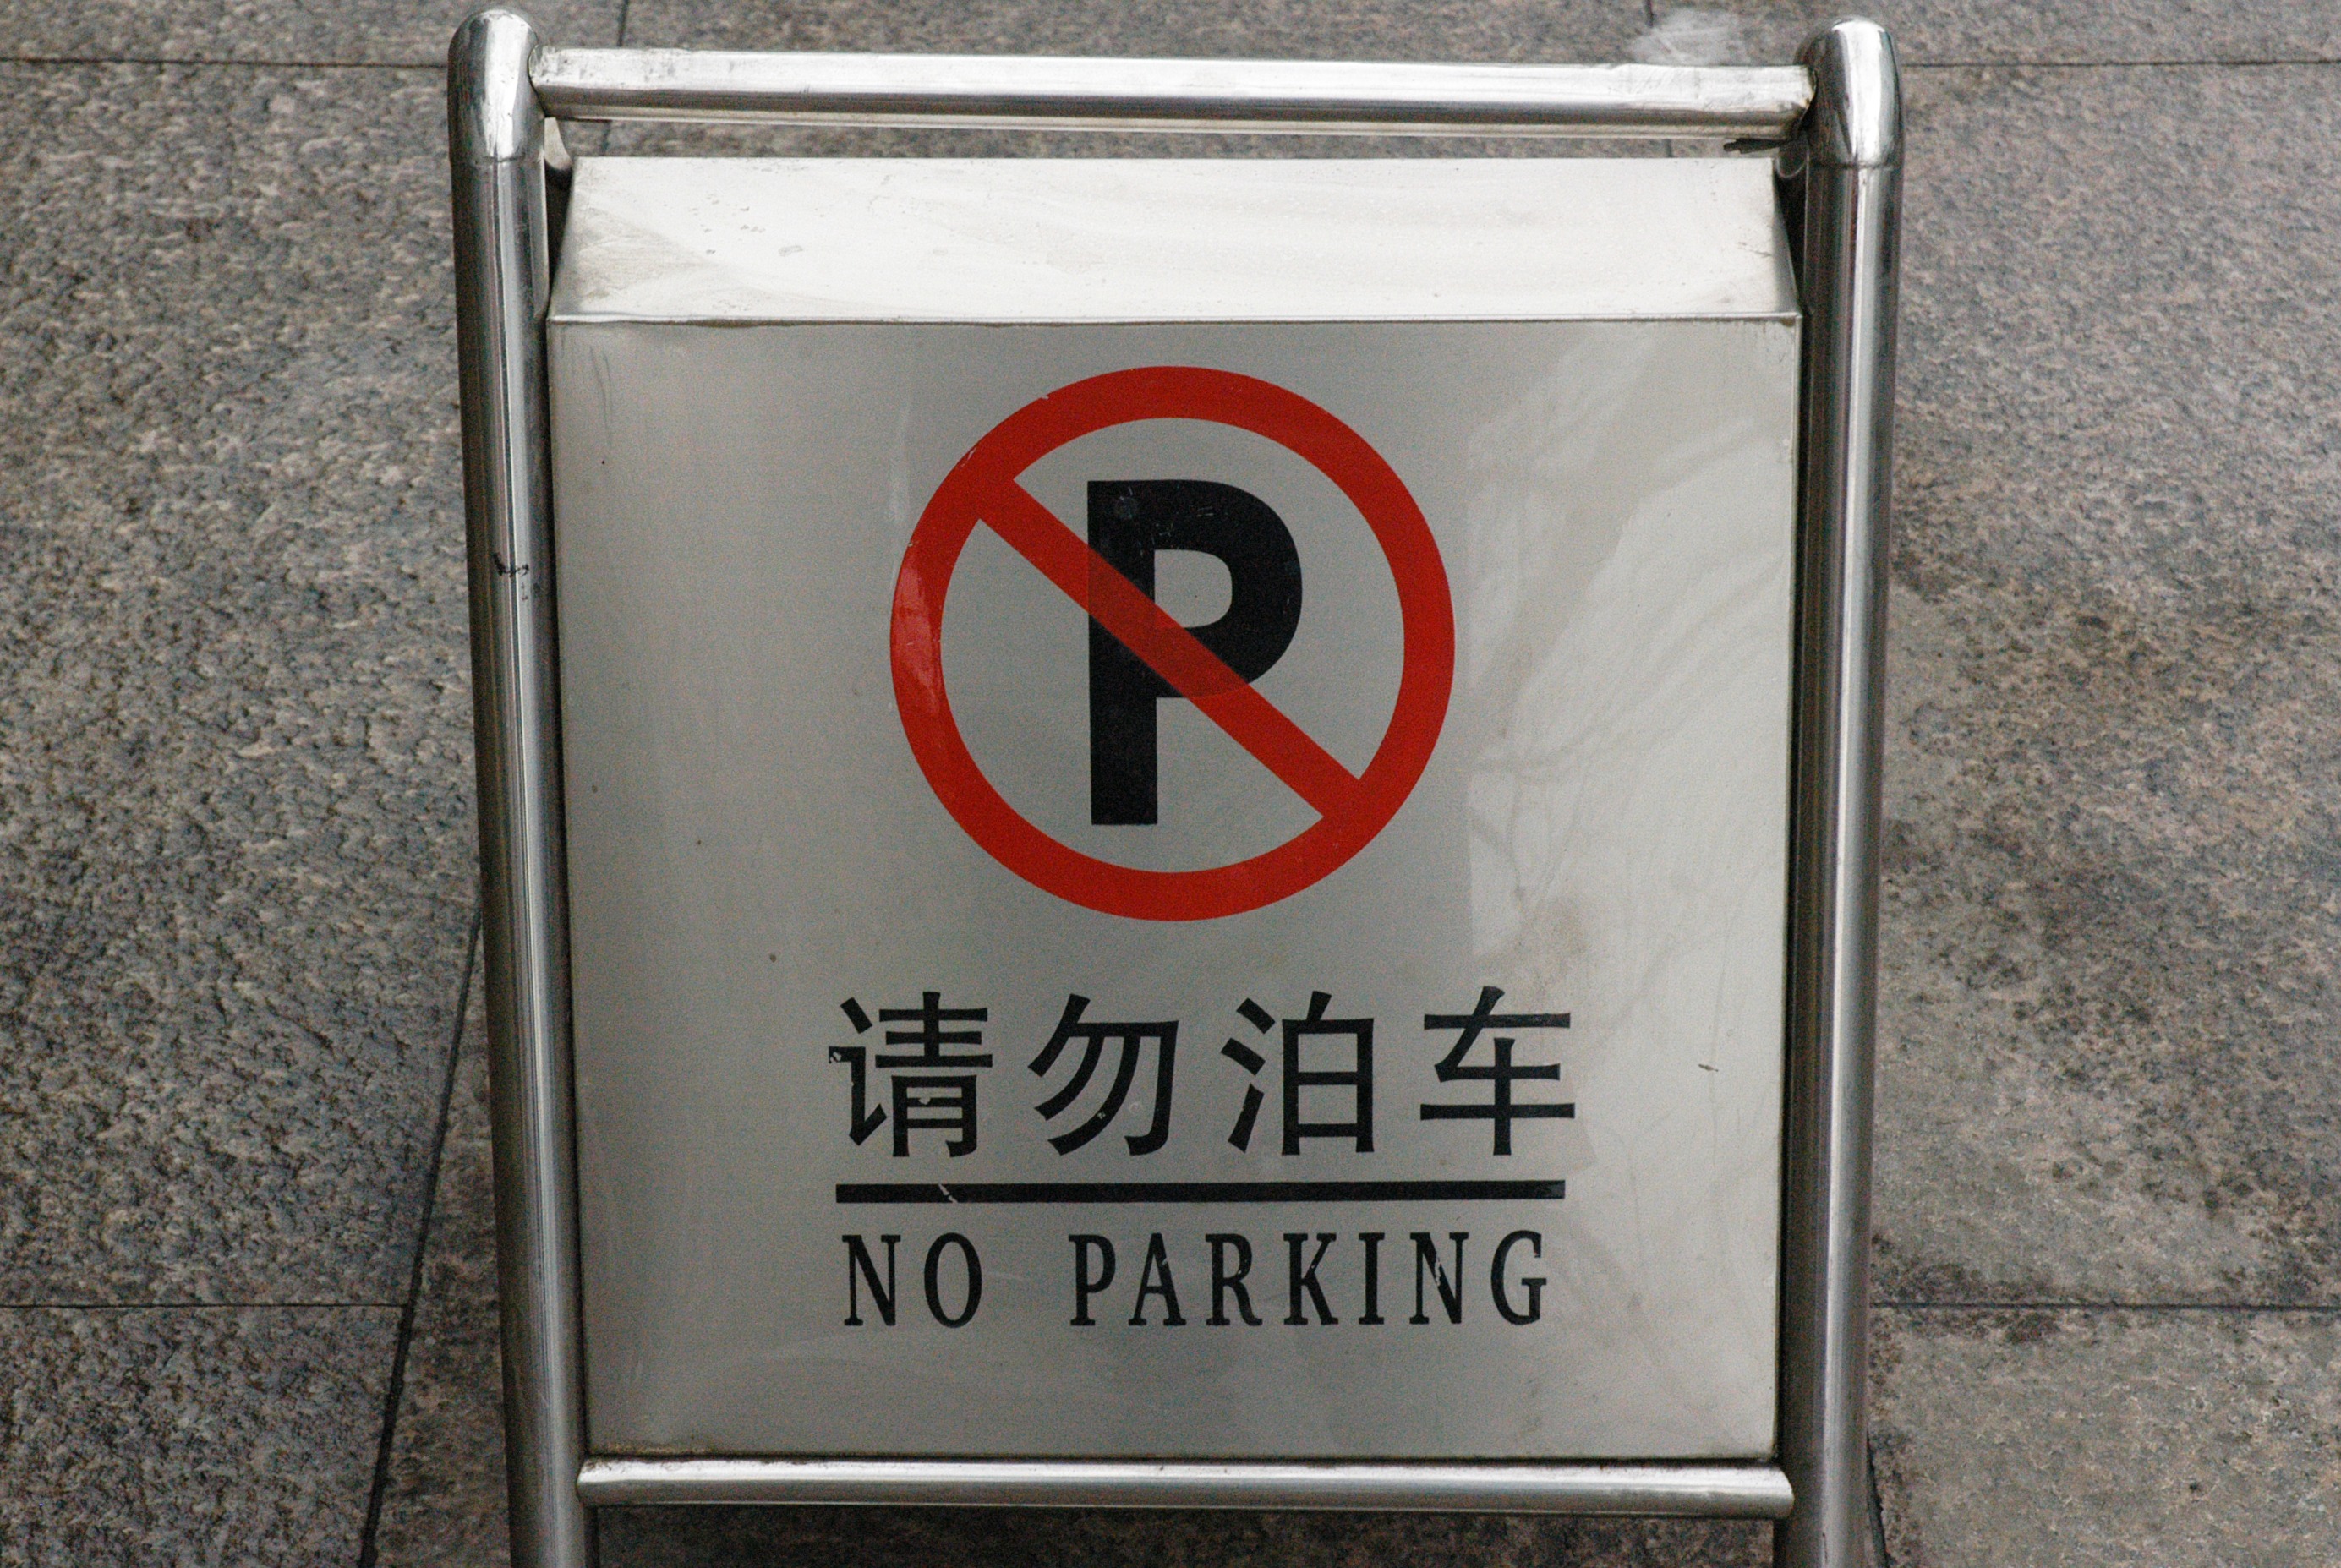
road, traffic, automobile, parking, sign, chinese, symbol, signal, street sign, signage, security, rule, no, public, signs, mark, stop, caution, not, warning, law, icon, information, notice, risk, attention, alert, pictogram, prohibit, dont, traffic sign, ban, restrict, forbid, prevent, illegal, abstain, vehicle registration plate